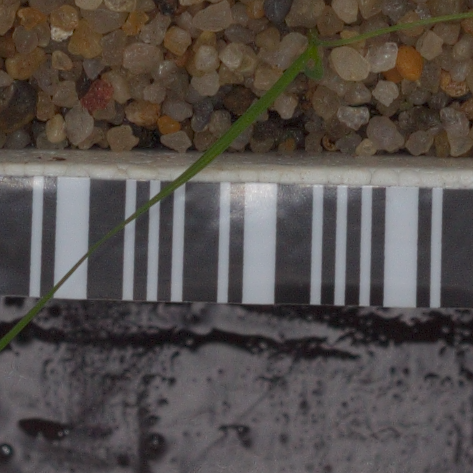
Label: loose_silkybent